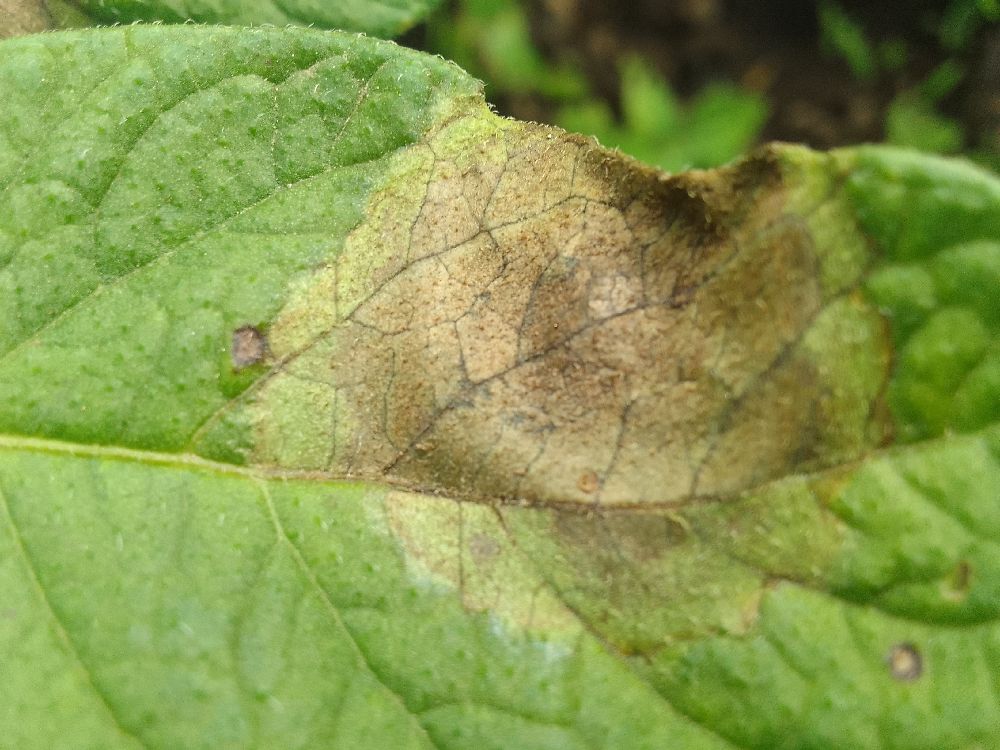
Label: Late blight